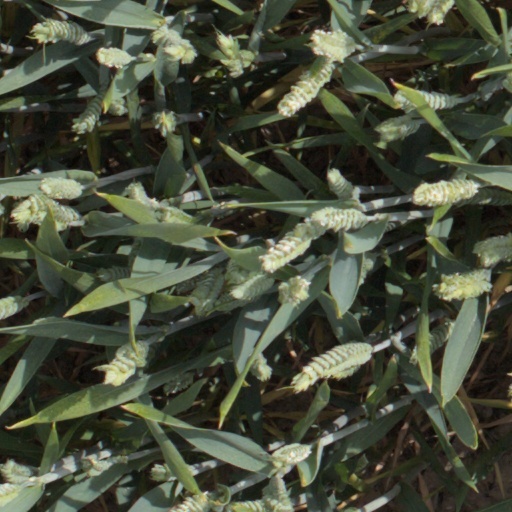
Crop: wheat